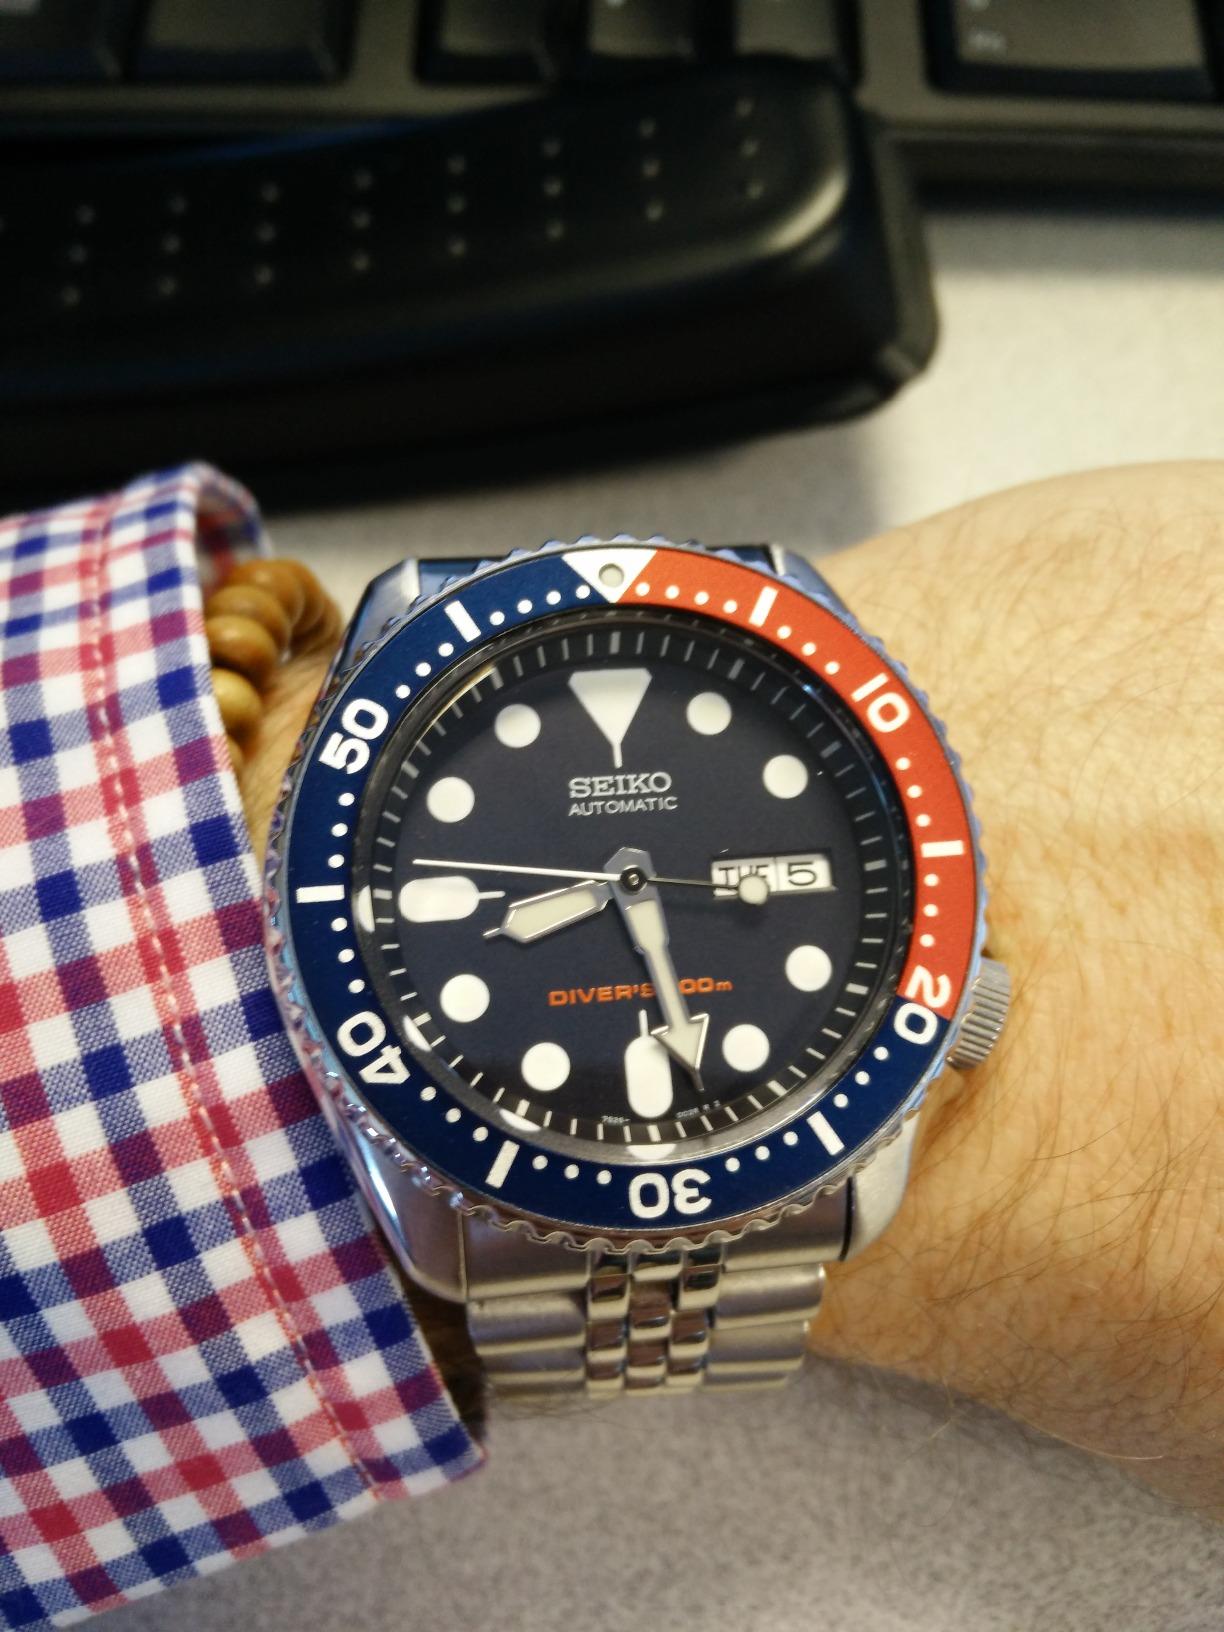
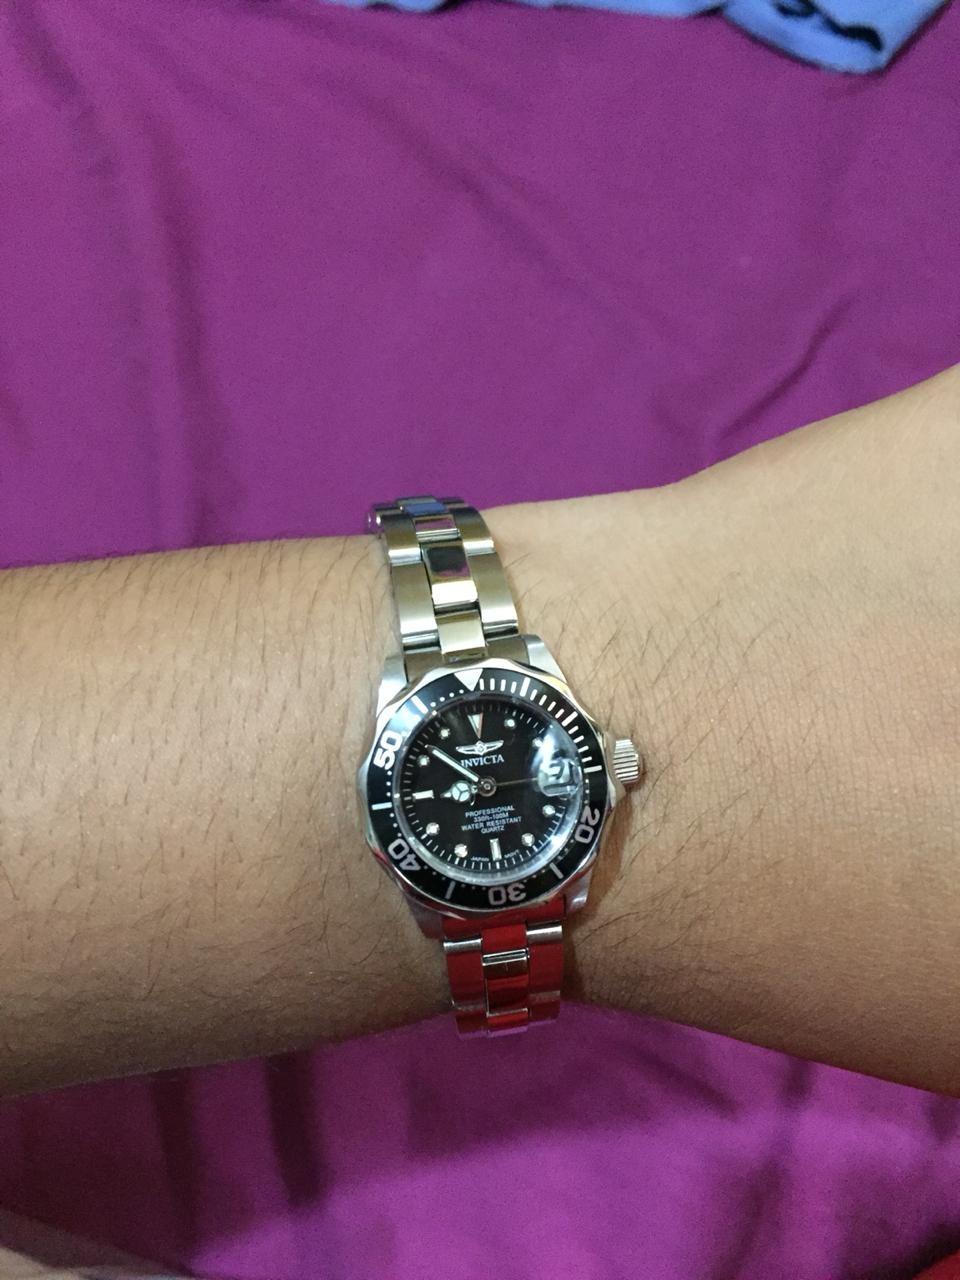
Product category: accessories_watch
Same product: no